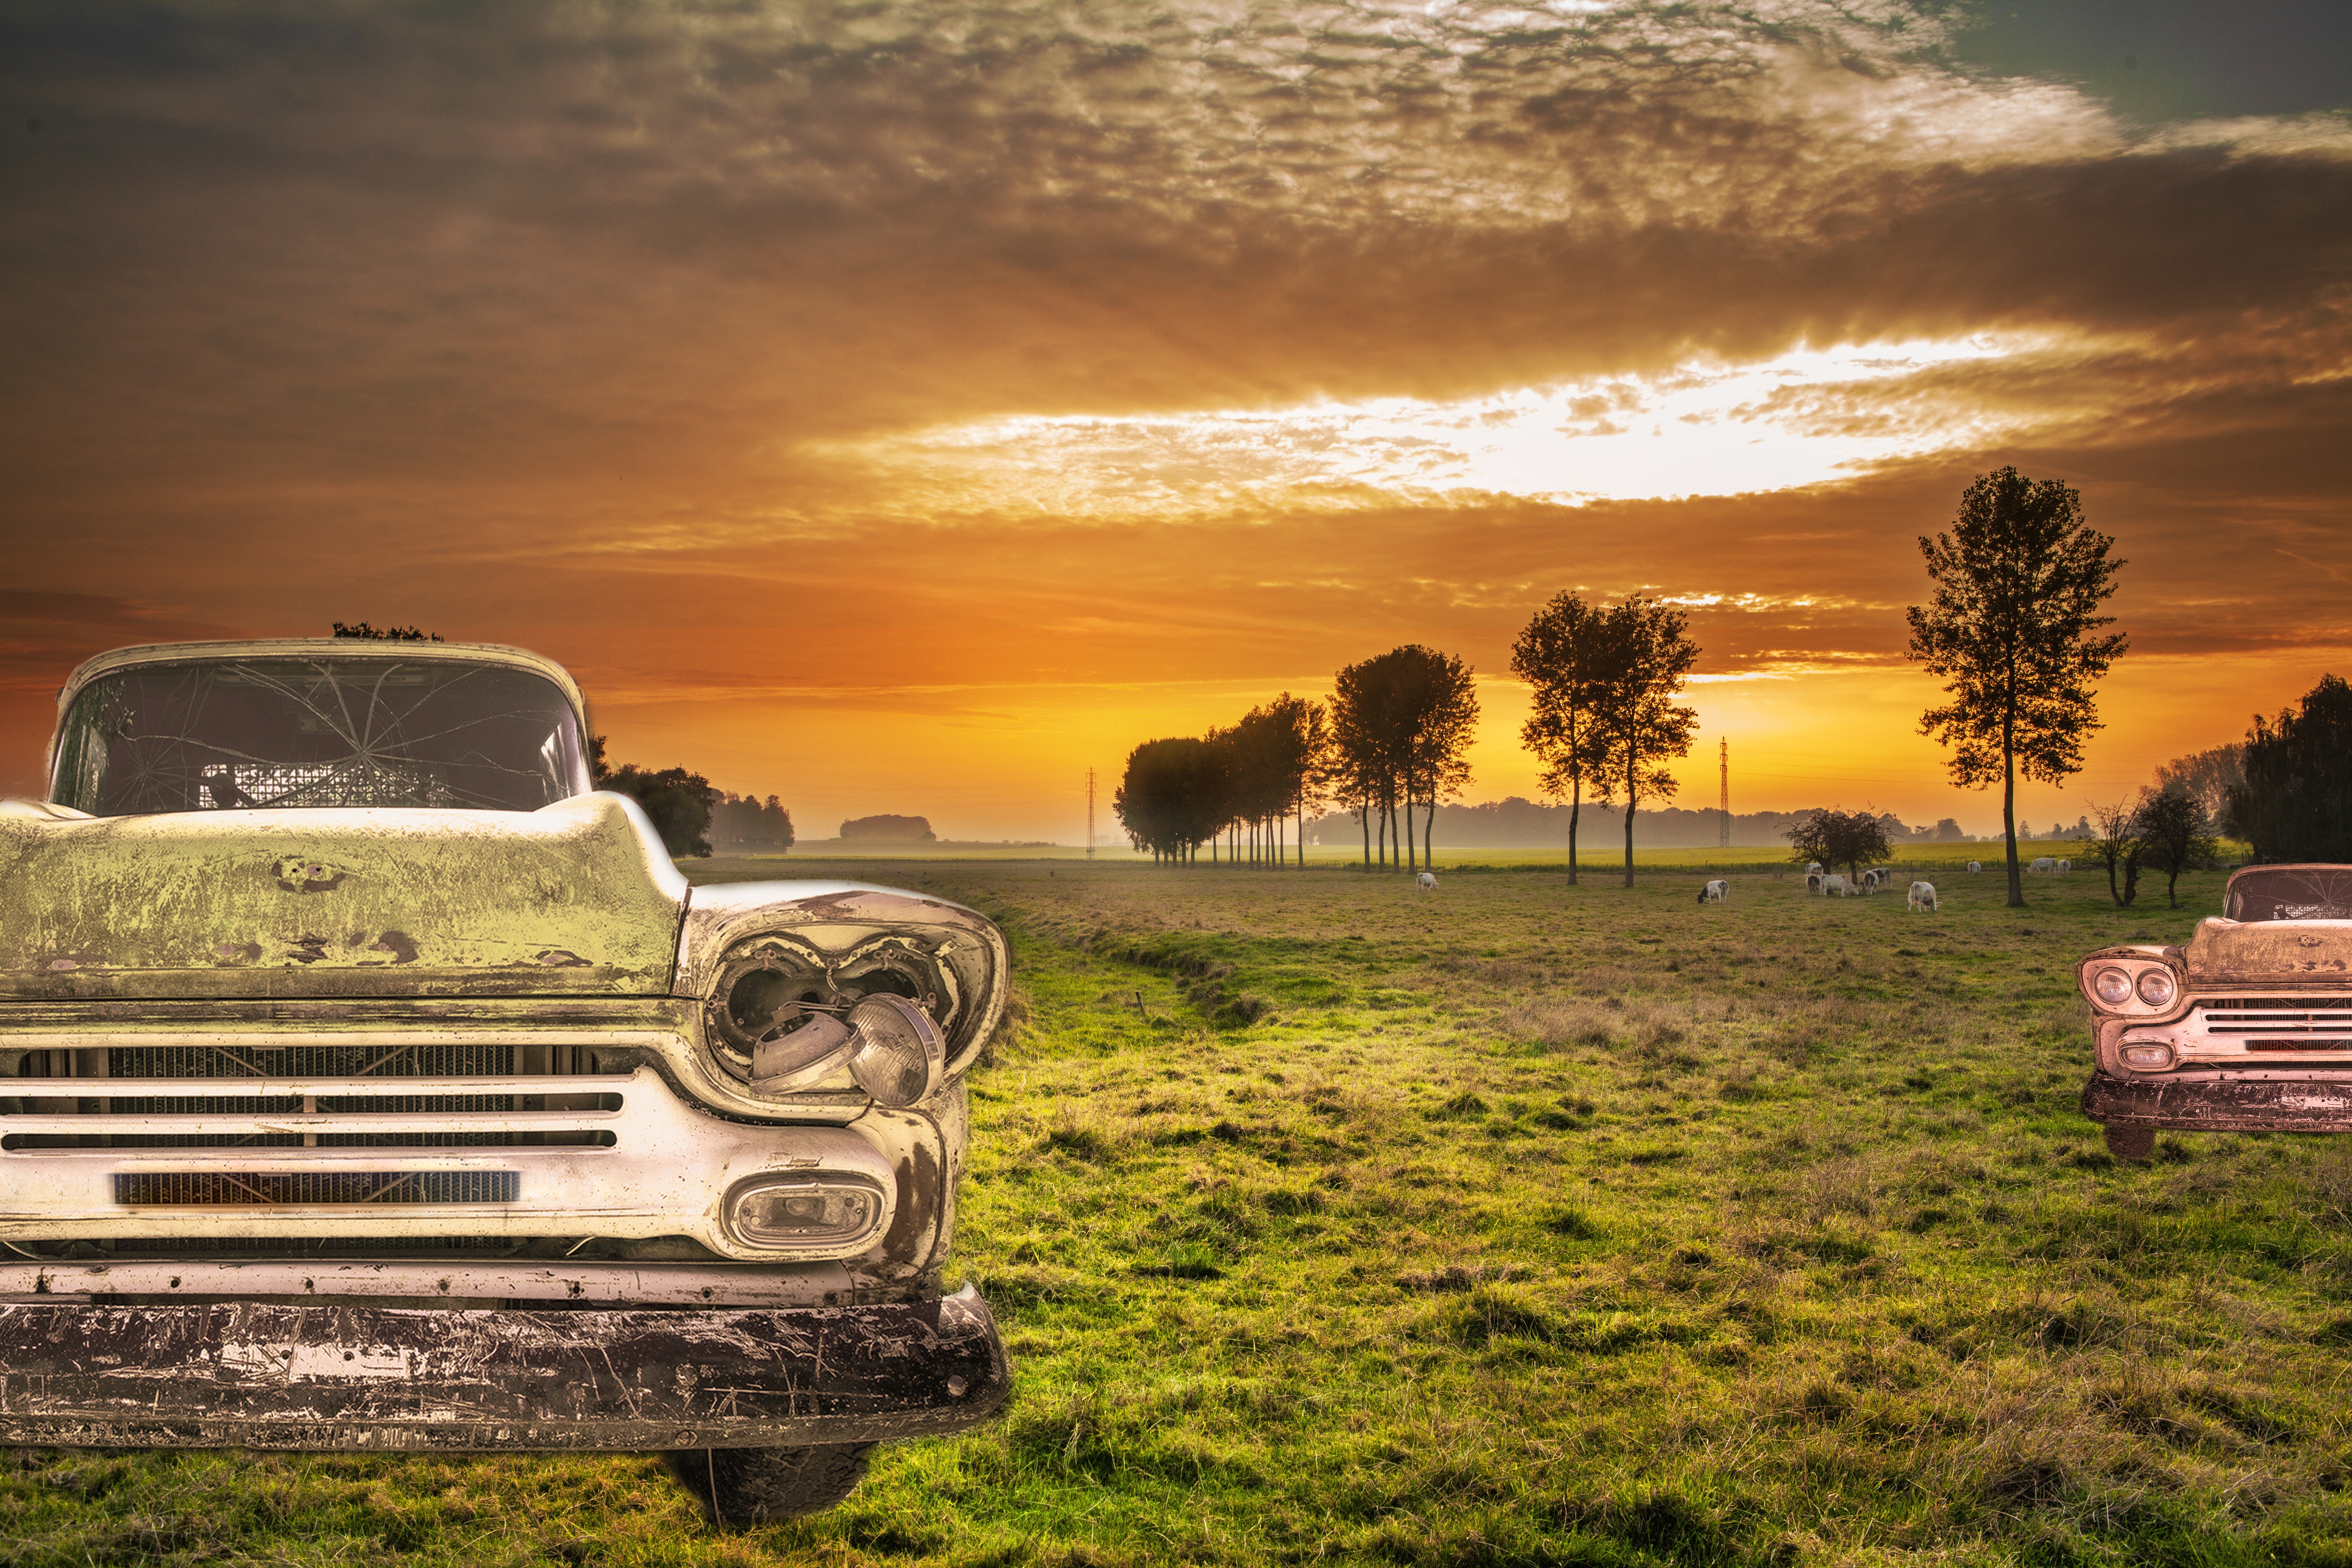
landscape, nature, sunrise, sunset, car, field, photography, morning, evening, green, vehicle, pasture, yellow, savanna, picture, rural area, nature and landscape